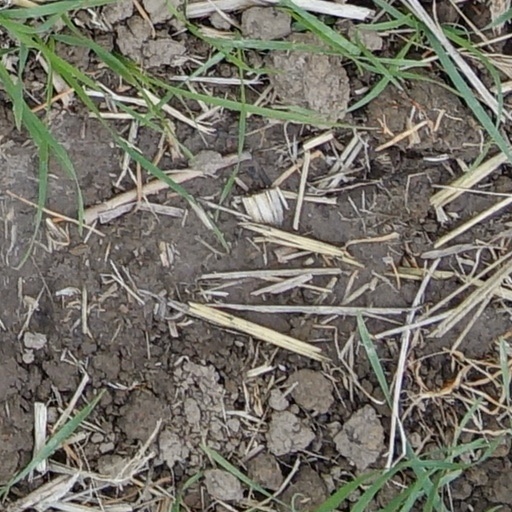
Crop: wheat